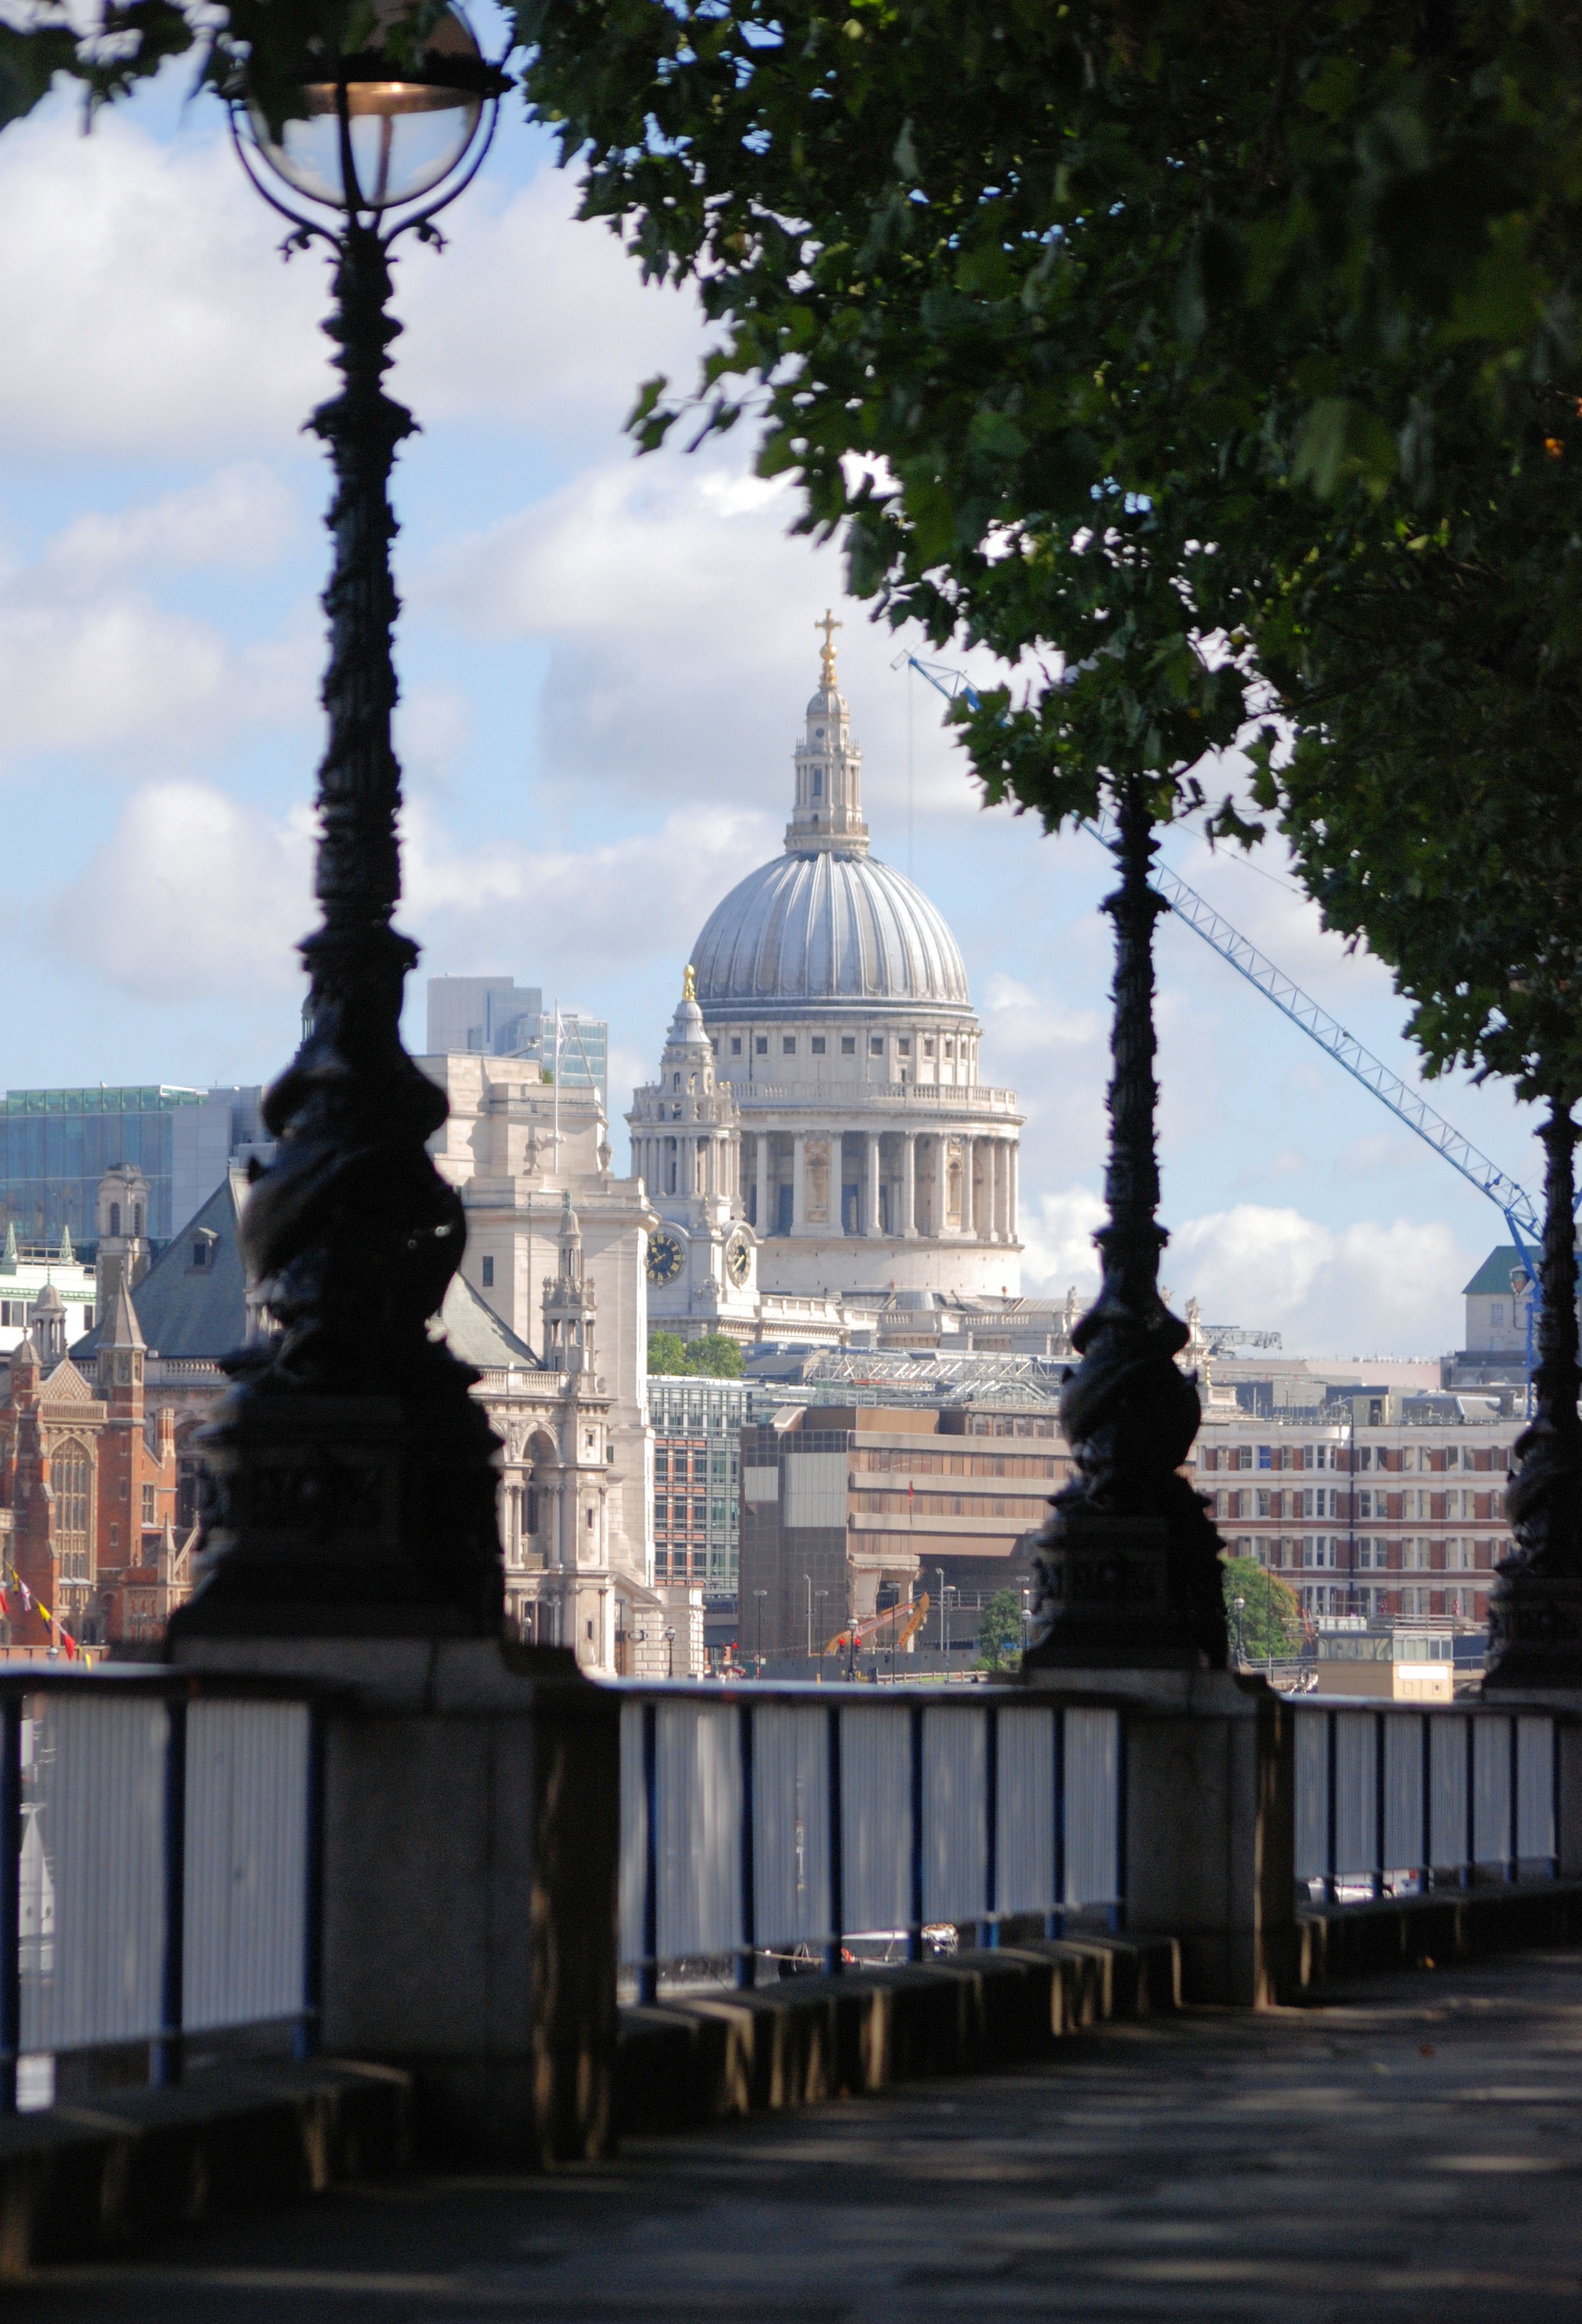
building, monument, tower, religion, landmark, church, cathedral, place of worship, places of interest, london, temple, spire, dome, st paul's